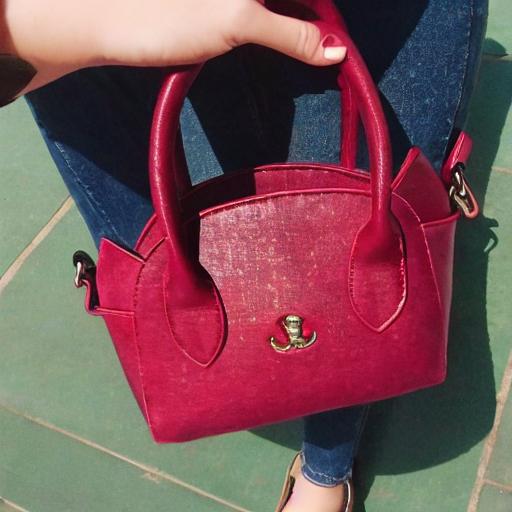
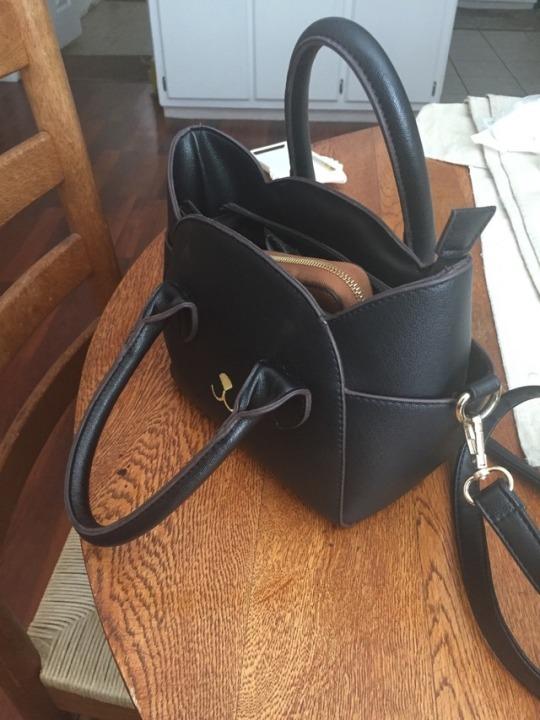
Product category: accessories_handbag
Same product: no